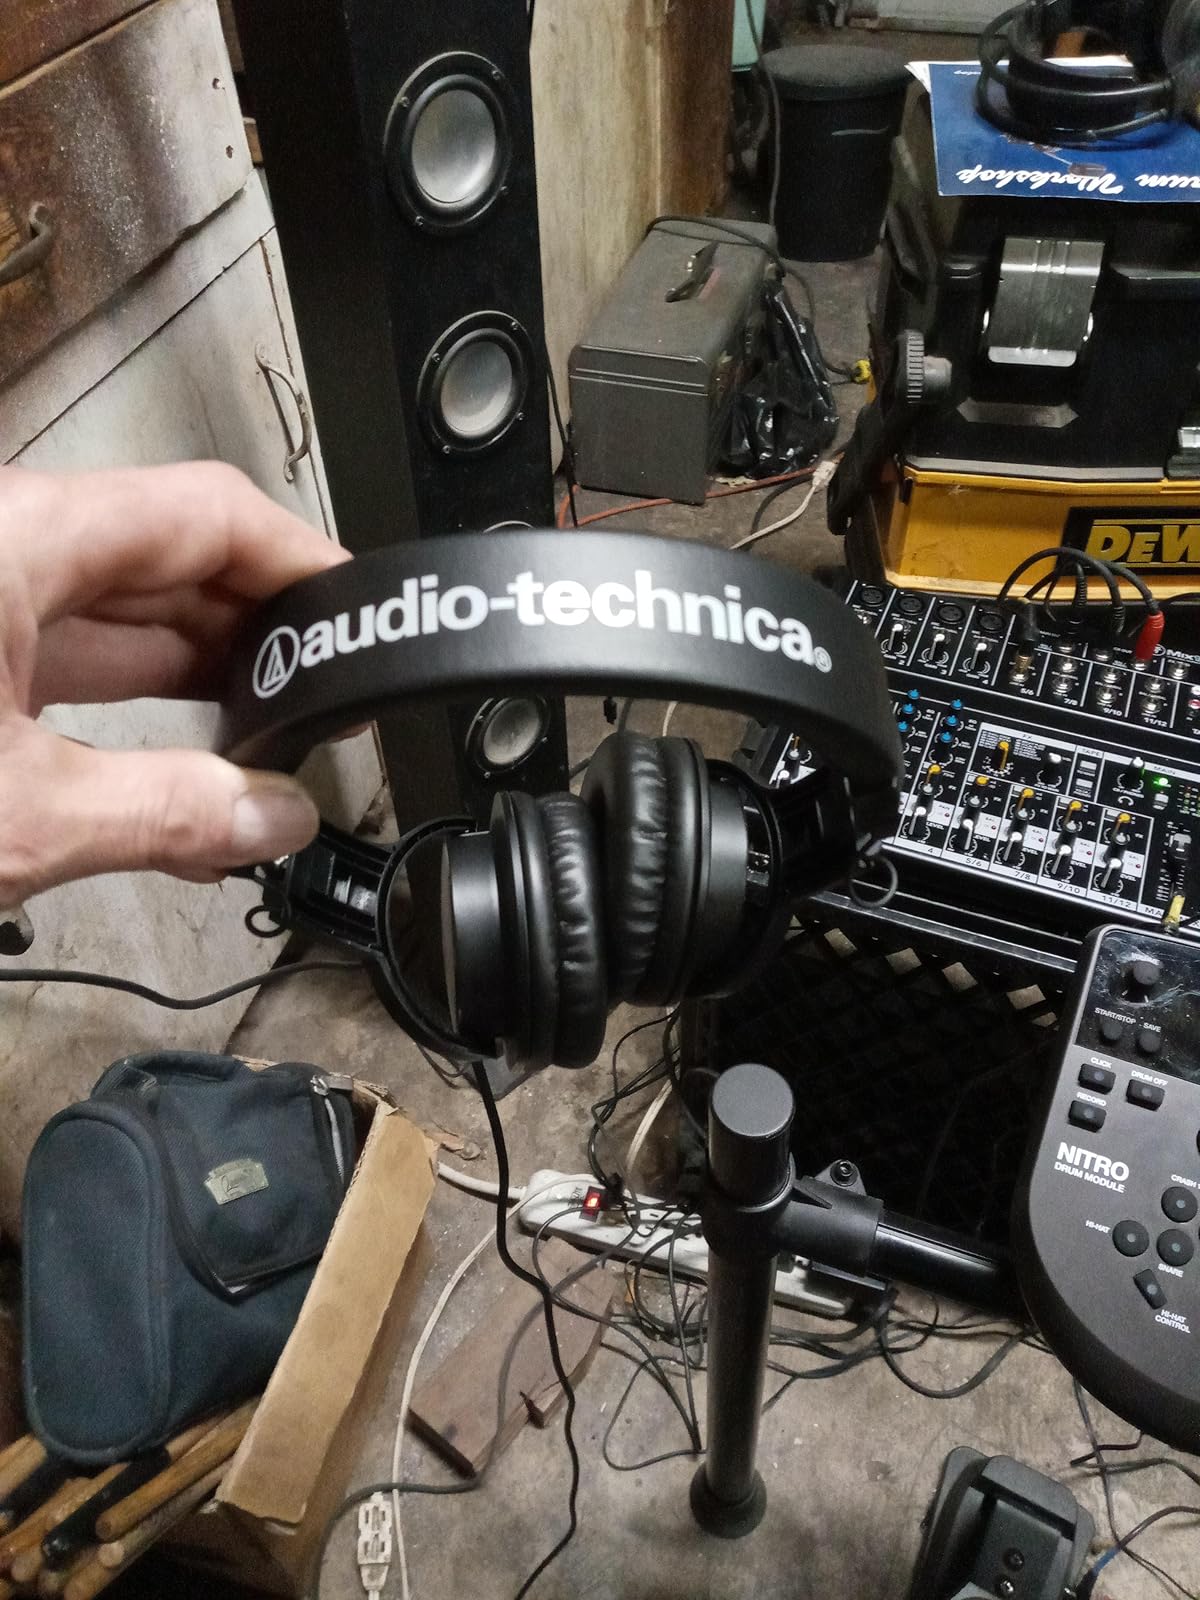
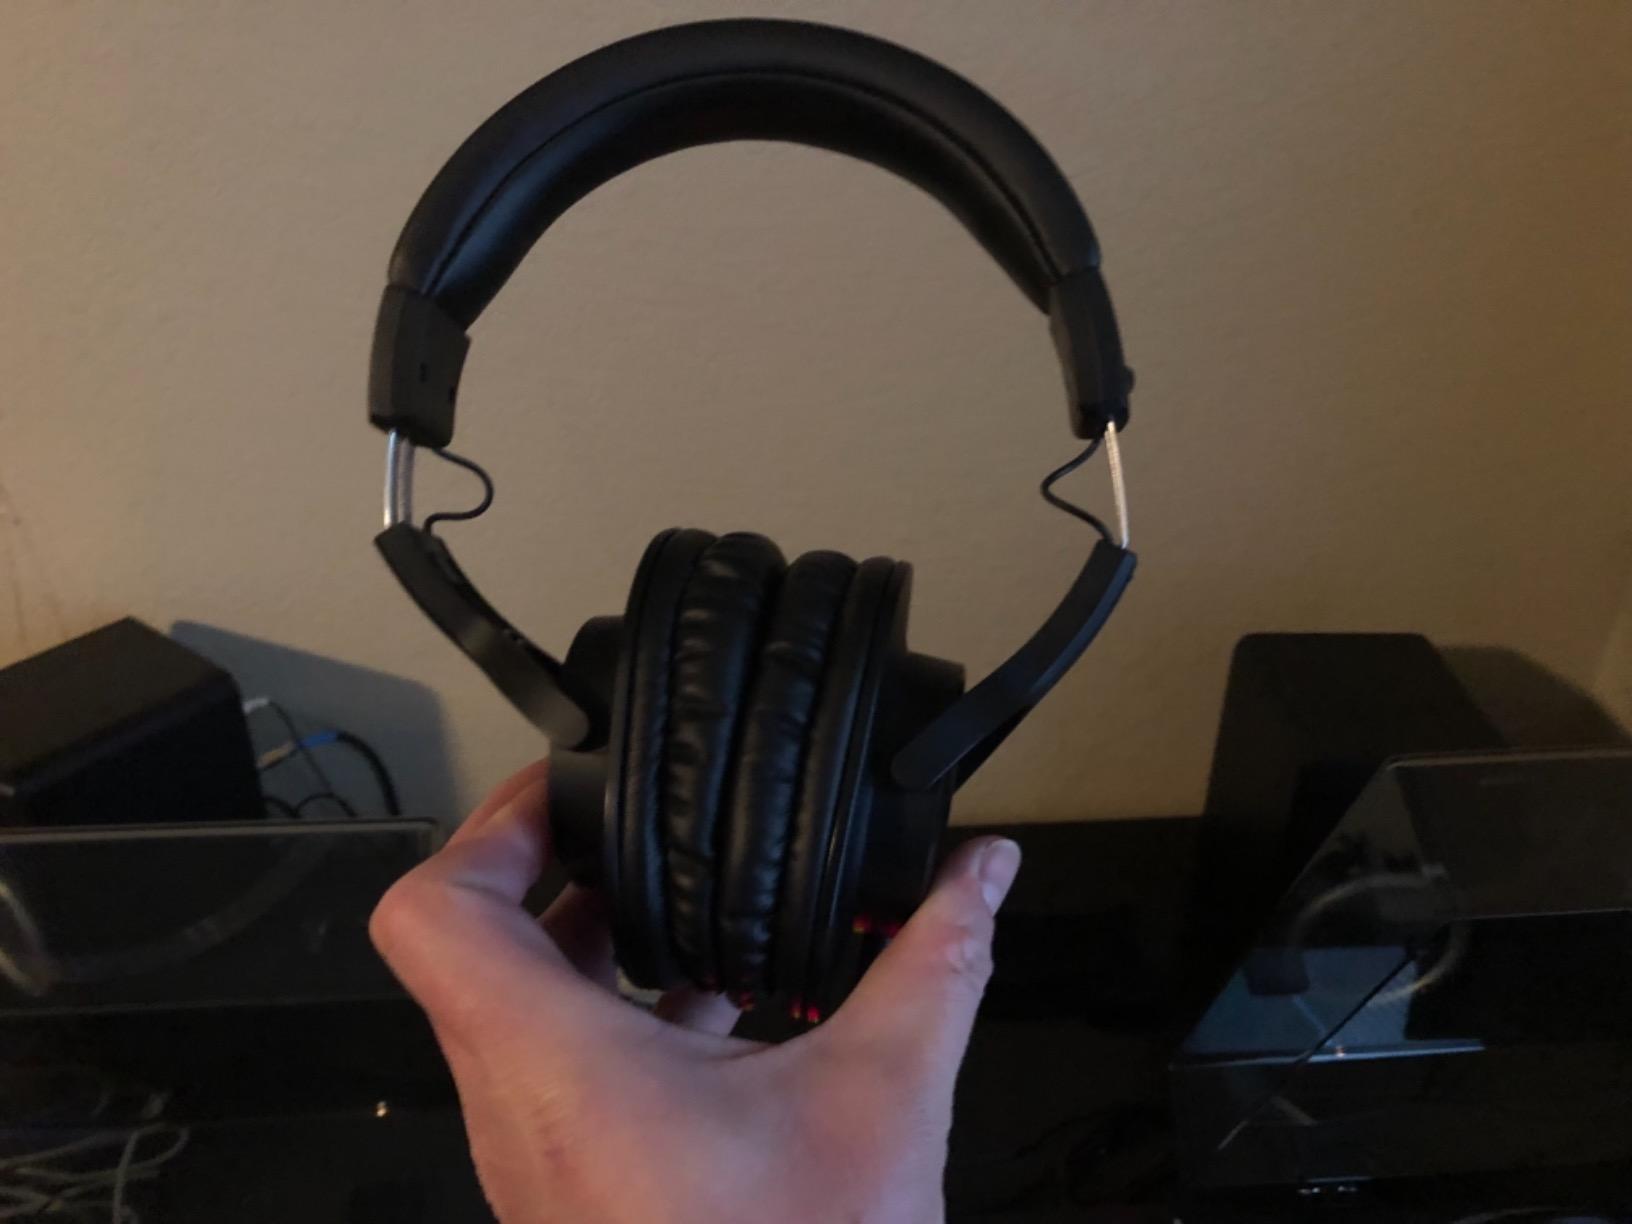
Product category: headphones
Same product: yes